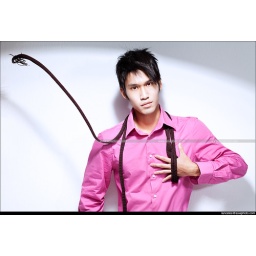
Young Chinese Metrosexual man in pink shirt and flying scarf